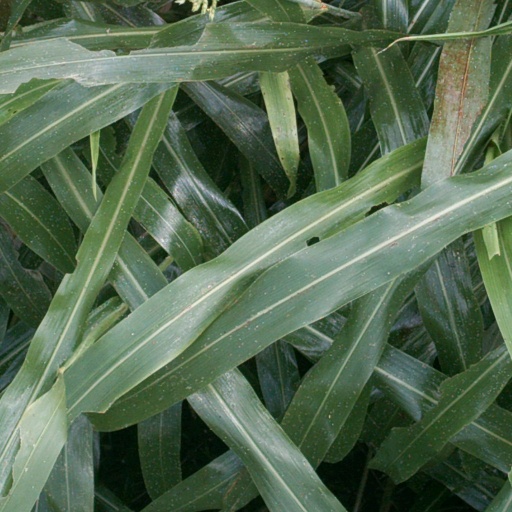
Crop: sorghum